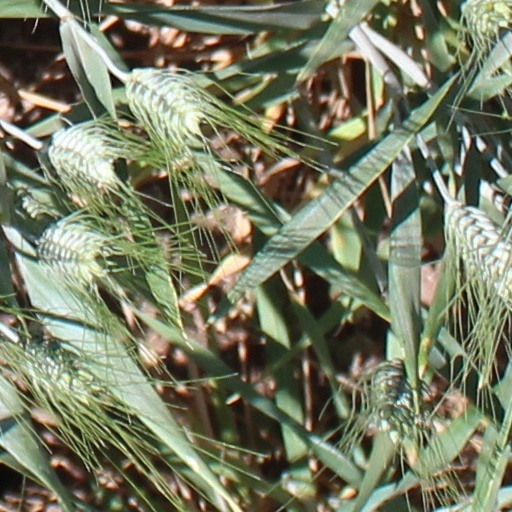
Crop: wheat